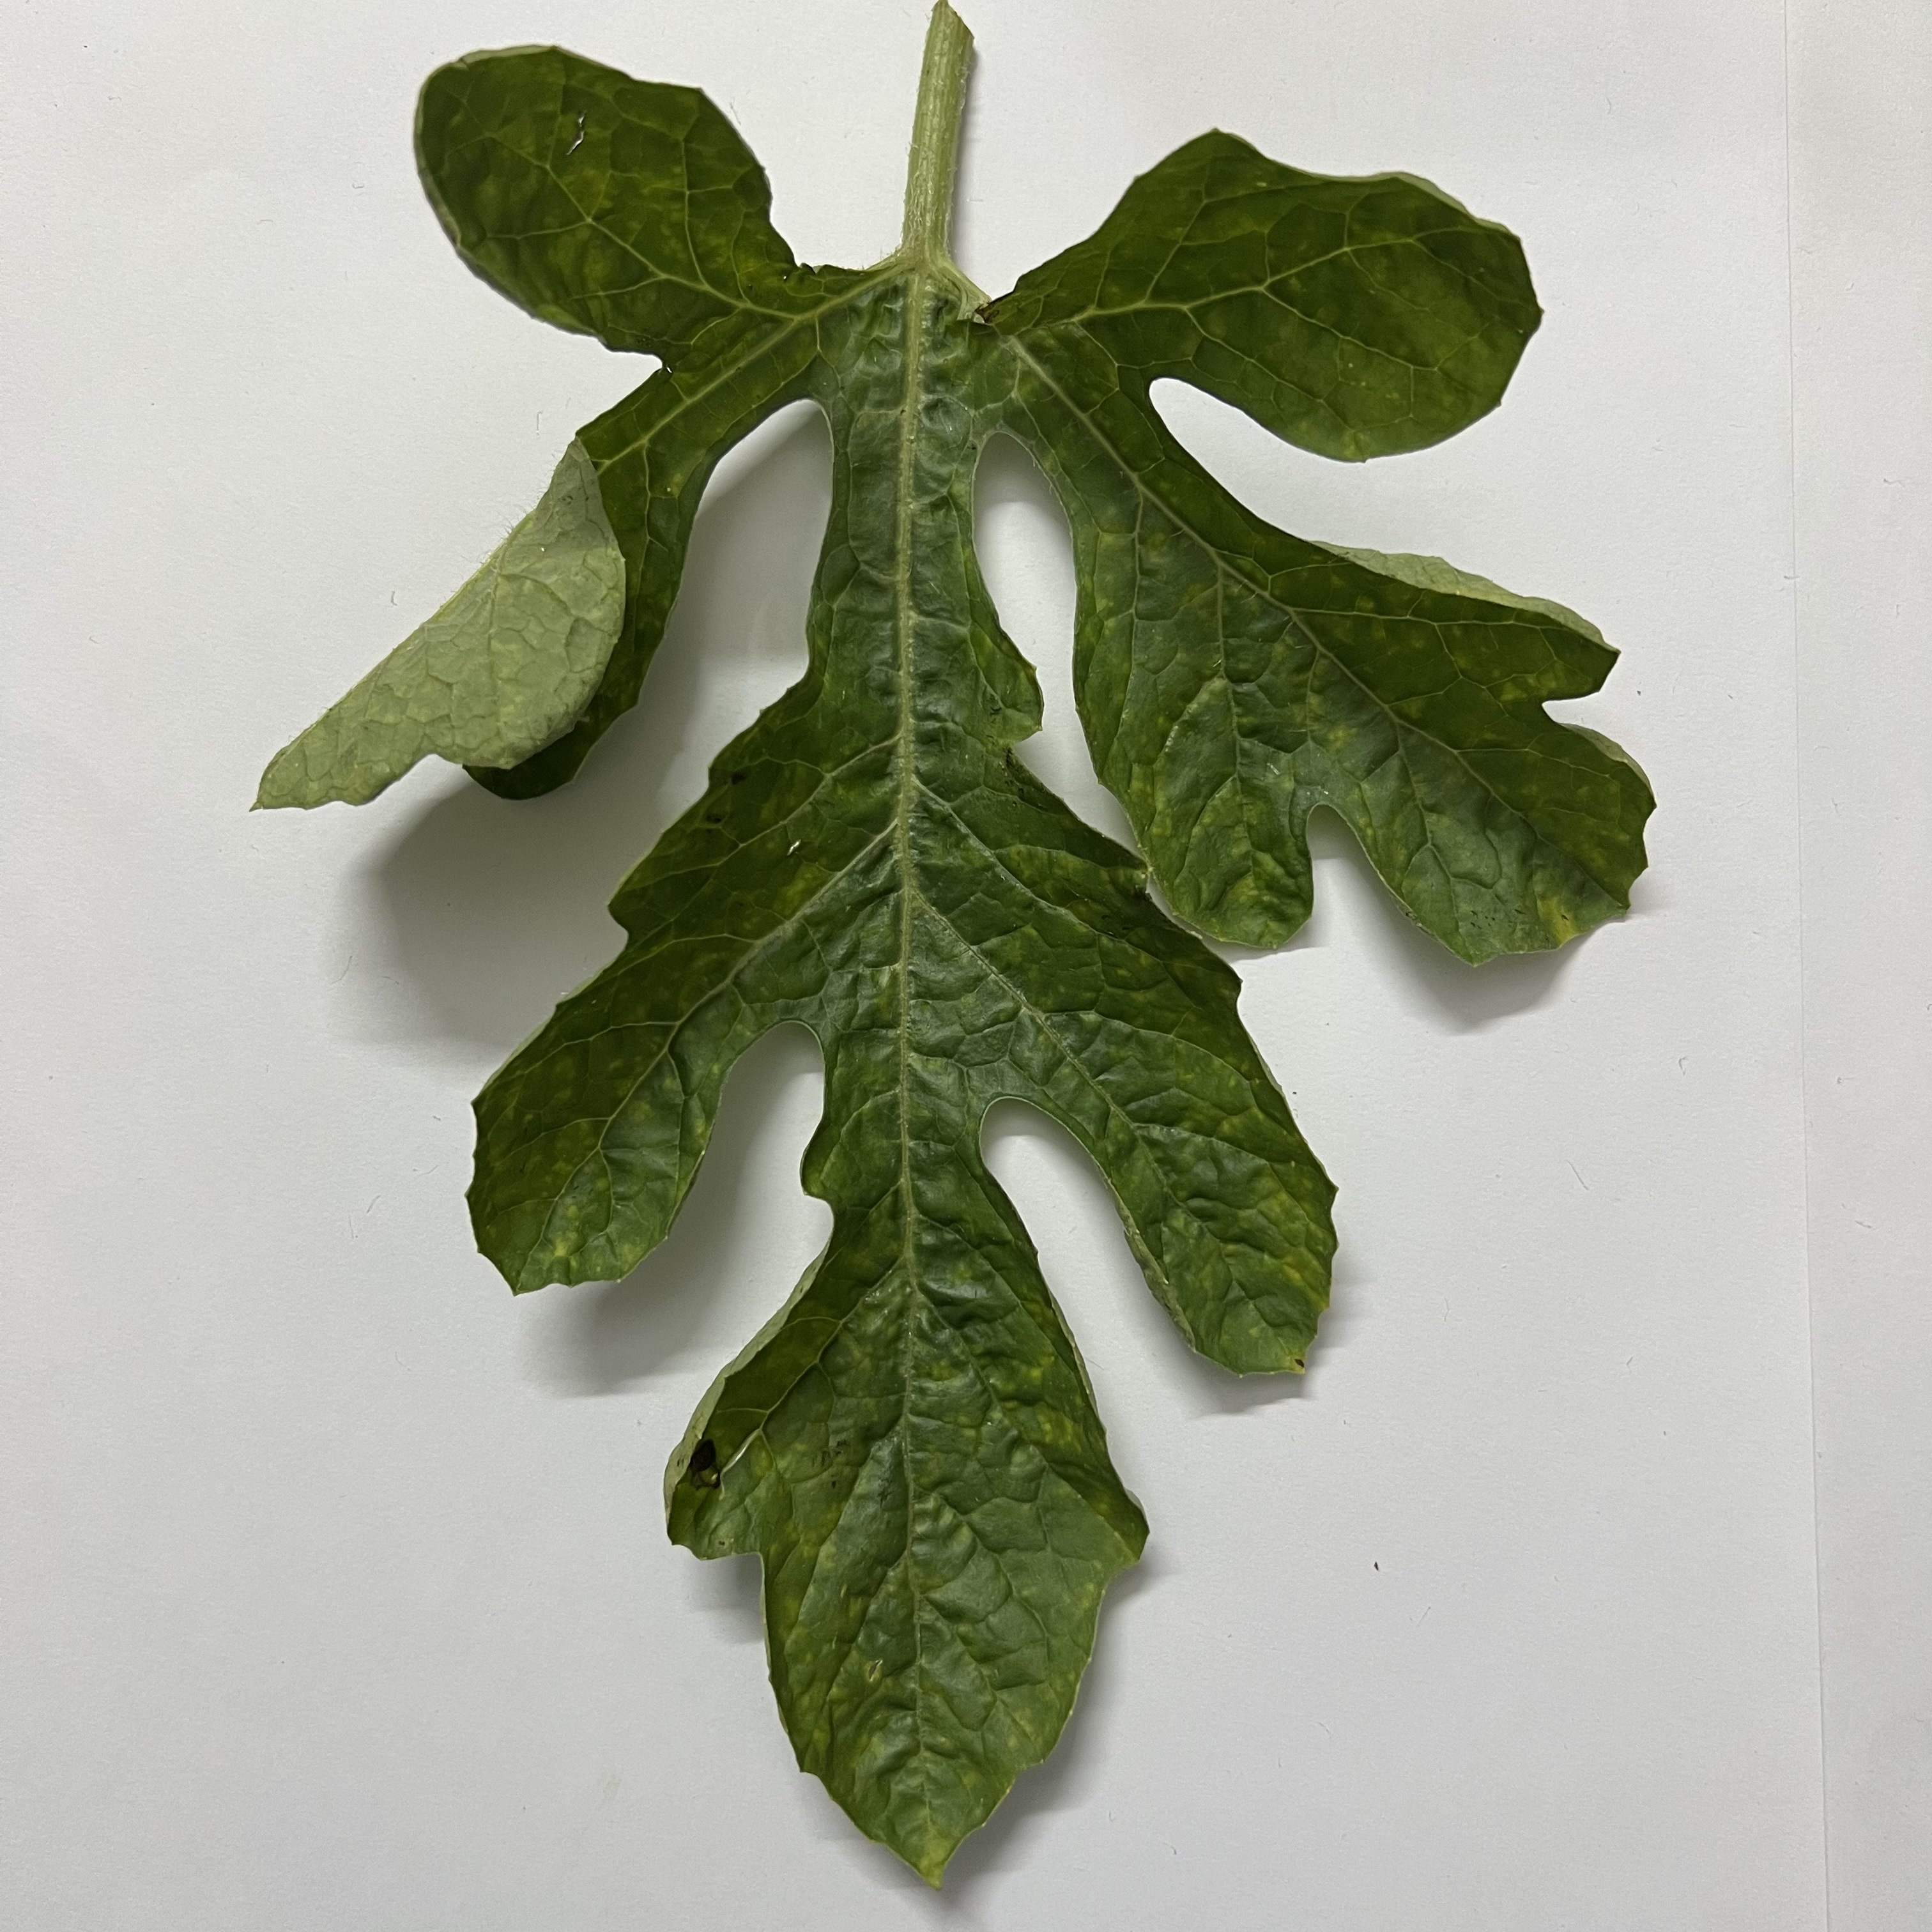
Label: Mosaic_Virus